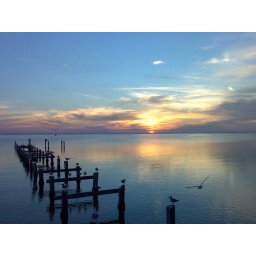
This was the view from Jack Baker's Lobster Shanty.... the fish below were actually swimming around this dock.